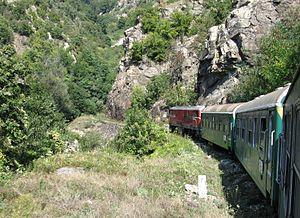
Le chemin de fer des Rhodopes est la dernière ligne à voie étroite exploitée par la compagnie d’État des chemins de fer bulgares BDŽ. La question de la survie de cette dernière ligne est depuis longtemps en débat en Bulgarie. En mars 2004, la société ferroviaire allemande Deutsche Bahn avait déclaré être intéressée par la reprise de la ligne, mais ce projet n'a pas abouti. Son écartement est de 760 mm. La direction de la société chargée de la gestion des infrastructures ferroviaires bulgares a évoqué en décembre 2008 l'éventualité d'une fermeture de la ligne.